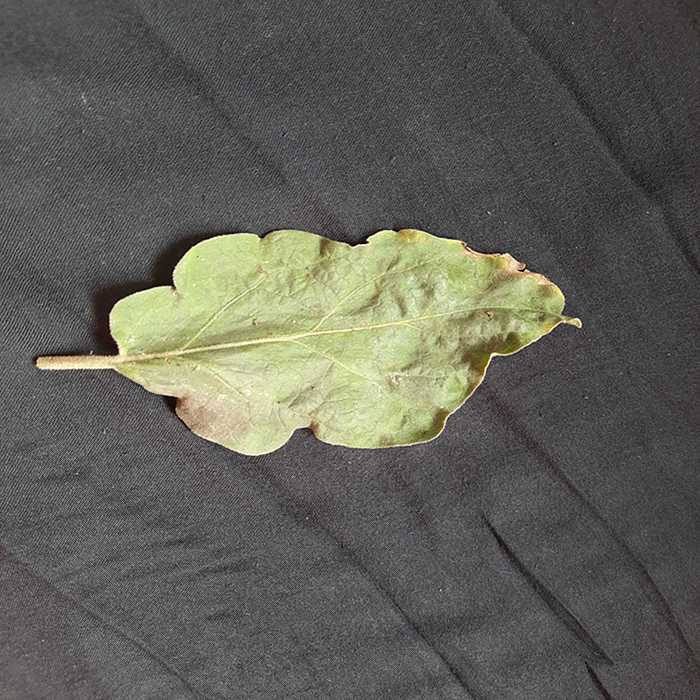
Plant: Eggplant
Label: Eggplant begomovirus